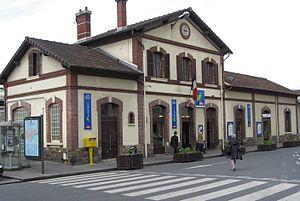
Entrée nord de la Gare de Bécon-les-Bruyères Map: 48° 54' 20"" N 2° 16' 08"" E"
La gare de Bécon-les-Bruyères est une gare ferroviaire française des lignes de Paris-Saint-Lazare à Versailles-Rive-Droite et de Paris-Saint-Lazare à Saint-Germain-en-Laye. Elle est située sur le territoire de la commune de Courbevoie, à proximité immédiate d'Asnières-sur-Seine et de Bois-Colombes, quartier dit de Bécon-les-Bruyères, dans le département des Hauts-de-Seine en région Île-de-France.
Bécon-les-Bruyères est un lieu-dit du département des Hauts-de-Seine regroupant des quartiers de trois communes, en banlieue de Paris : le quartier de Bécon et le quartier des Bruyères. Il est approximativement inscrit dans le quadrilatère avenue Faidherbe, rue de Chanzy, la Seine au pont de Levallois, et rue du Cayla. Il est centré sur la gare de Bécon-les-Bruyères, située sur la ligne de Paris-Saint-Lazare à Versailles-Rive-Droite et sur la liaison omnibus de Paris-Saint-Lazare à Nanterre-Université.